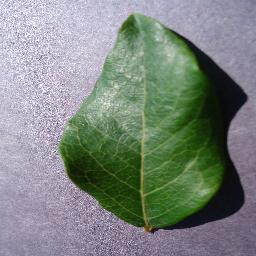
Label: Blueberry___healthy